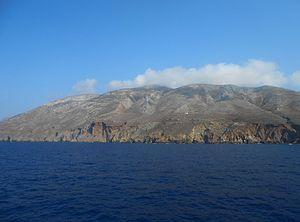
Kassos est une île grecque qui fait partie de l'archipel et du nome du Dodécanèse dans la mer Égée. Elle compte environ 1 000 habitants. Sa capitale est le port de Fry qui compte 357 habitants.